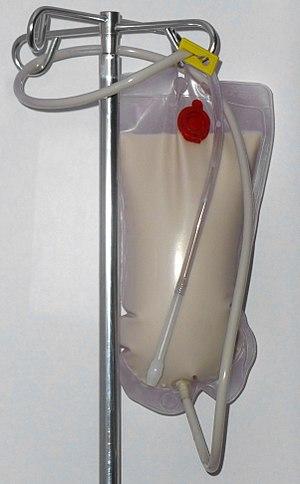
Le lavage de l'intestin, lavement de l'intestin ou irrigation du colon consiste en l'injection d'un volume d'eau ou d'un autre liquide dans le côlon, au moyen d'une pompe à lavement ou d'une canule insérée dans l'anus. On ne doit pas confondre le lavement et l'administration de laxatifs liquides par voie rectale, souvent improprement dénommés « lavements ».
Un lavement baryté est un examen radiologique permettant d'étudier le rectum et le côlon.